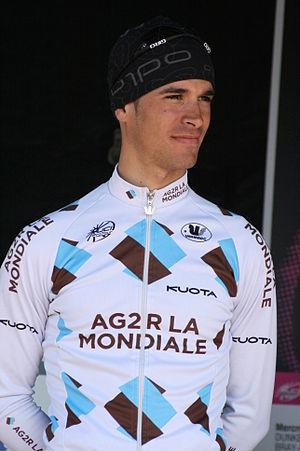
Lloyd Mondory, lors de la présentation des équipes des 4 jours de Dunkerque 2010
Lloyd Mondory, né le 26 avril 1982 à Cognac, est un coureur cycliste français. Il a été professionnel de 2004 à août 2015 au sein de l'équipe française AG2R La Mondiale. Depuis le 10 mars 2015, il est suspendu pour 4 ans après avoir été contrôlé positif à l'EPO.